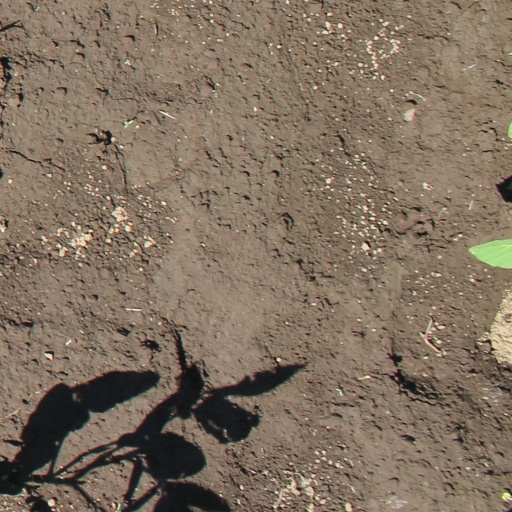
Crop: soybean